Mireval

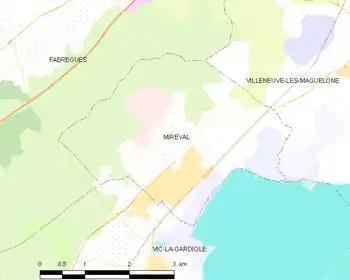
Map

It is famous for its muscat wine, the "Muscat de Mireval", about which François Rabelais wrote at the beginning of the 16th century.